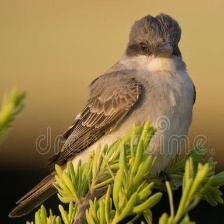
Species: GRAY KINGBIRD
Scientific name: TYRANNUS DOMINICENSIS